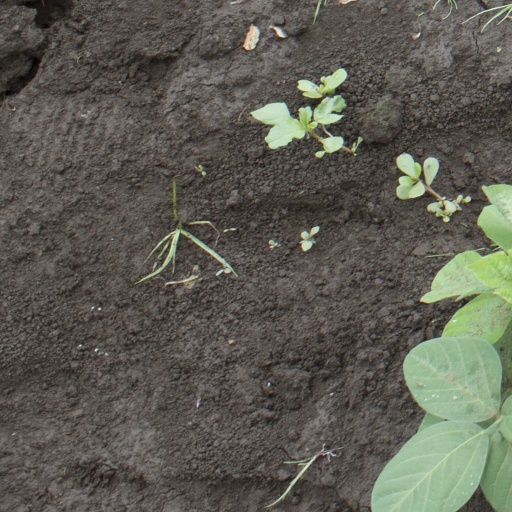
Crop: soybean